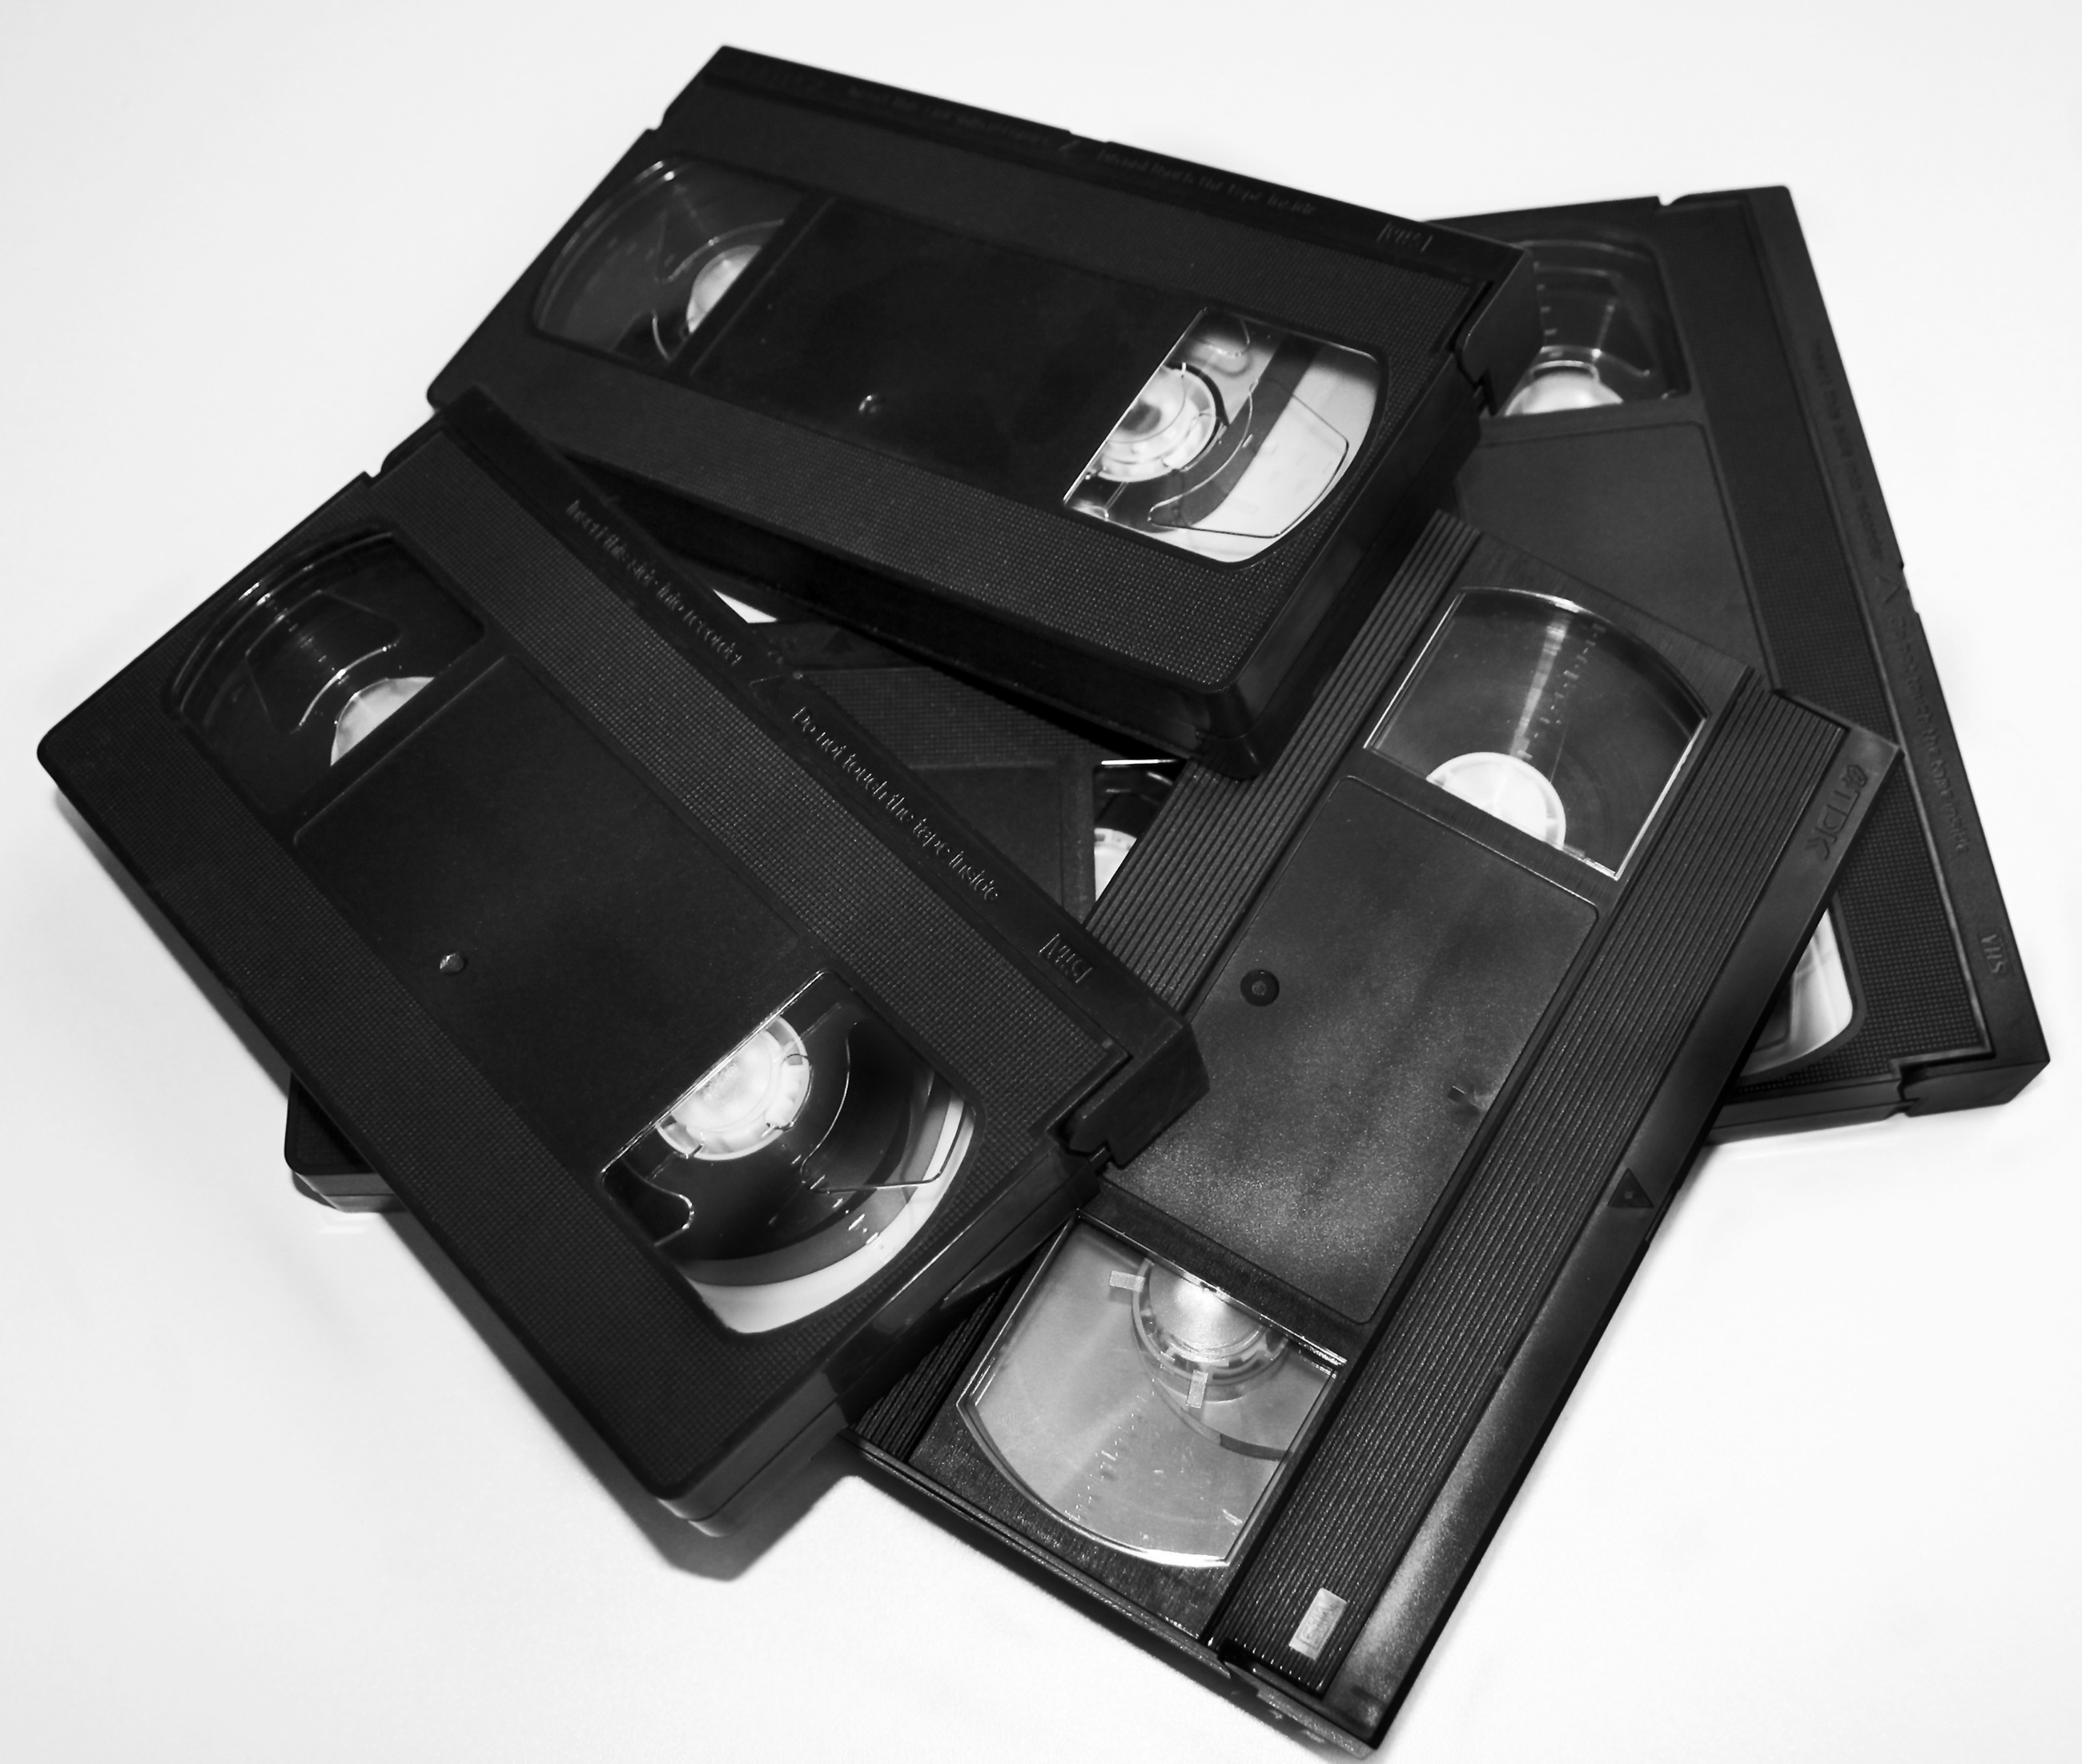
retro, film, video, cassette, vhs, 80s, automotive exterior, video cassette, video recorder, video tape, video recording